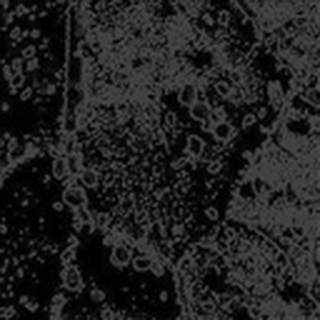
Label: cotton_aphids